Eastchester, New York

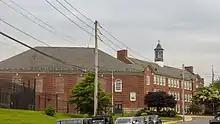
Eastchester High School

The Marble Schoolhouse and Tuckahoe High School are listed on the National Register of Historic Places.